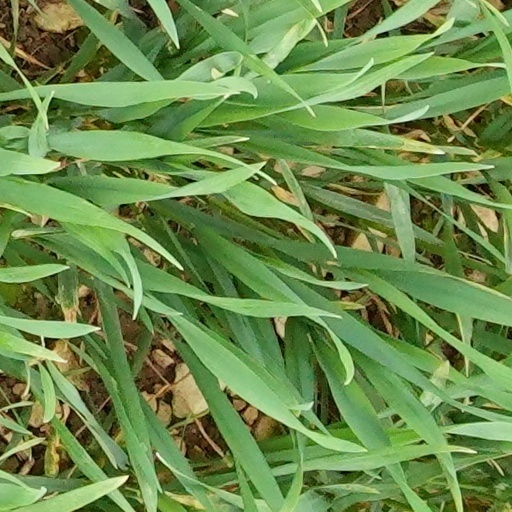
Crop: wheat